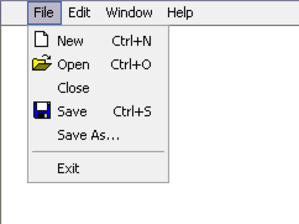
En informatique, une barre de menu est un élément d'interface graphique qui permet d'accéder aux fonctions d'un logiciel. La barre de menu est constituée d'une suite de mots cliquables. Un menu de fonctions est déroulé en dessous, ou plus rarement en dessus, du mot cliqué.
En informatique, un menu est un élément d'interface graphique, généralement rectangulaire, dans lequel est présentée une liste de commandes. Les menus sont généralement cachés afin de ne pas encombrer l'espace de travail. Ils apparaissent à la suite d'actions précises, tels que le clic sur une zone particulière, ou sur un élément d'une barre de menu.